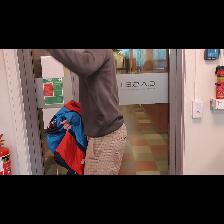
Label: Human